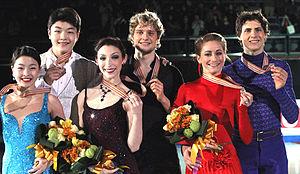
Les championnats des quatre continents 2011 ont eu lieu du 15 au 20 février 2011 à Taipei.